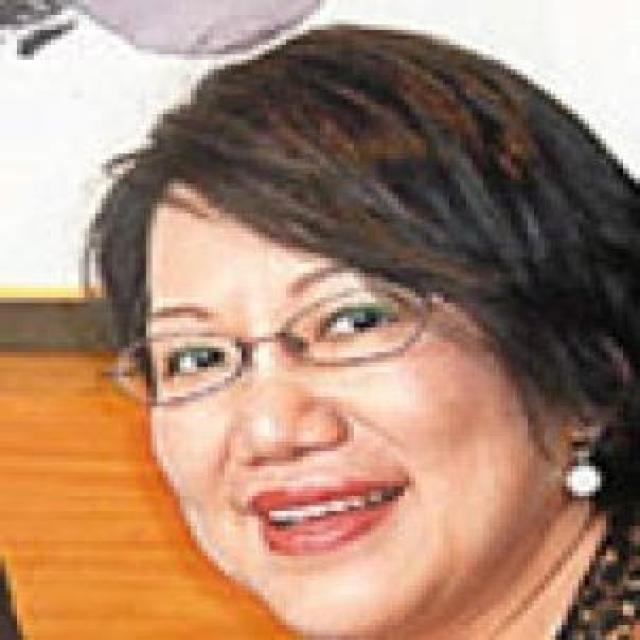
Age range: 21-44